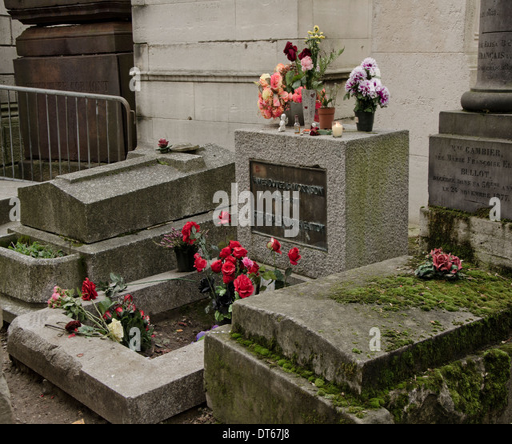
grave of spoken word artist